2011 Bulgaria anti-Romani protests

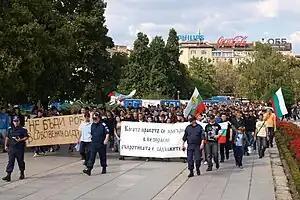

The 2011 Bulgaria anti-Romani protests started during the night of 23 to 24 September 2011 in the village Katunitsa and later spread to other locations all over the country, including Plovdiv, Sofia, Varna, Burgas, Pleven, Ruse, Pazardzhik, Stara Zagora and others. The reason for the unrest was the murder of a local youth, who was run over by a car by the close associate of local Roma boss Kiril Rashkov. These protests were accompanied with racist chants and called for violence against Romani. The riots in led to the burning of two cars and four houses, owned by different members of the family of the alleged Romani crime boss Kiril Rashkov, also known as "Tsar Kiro". The United Nations and the OSCE condemned the demonstrations and the violence.